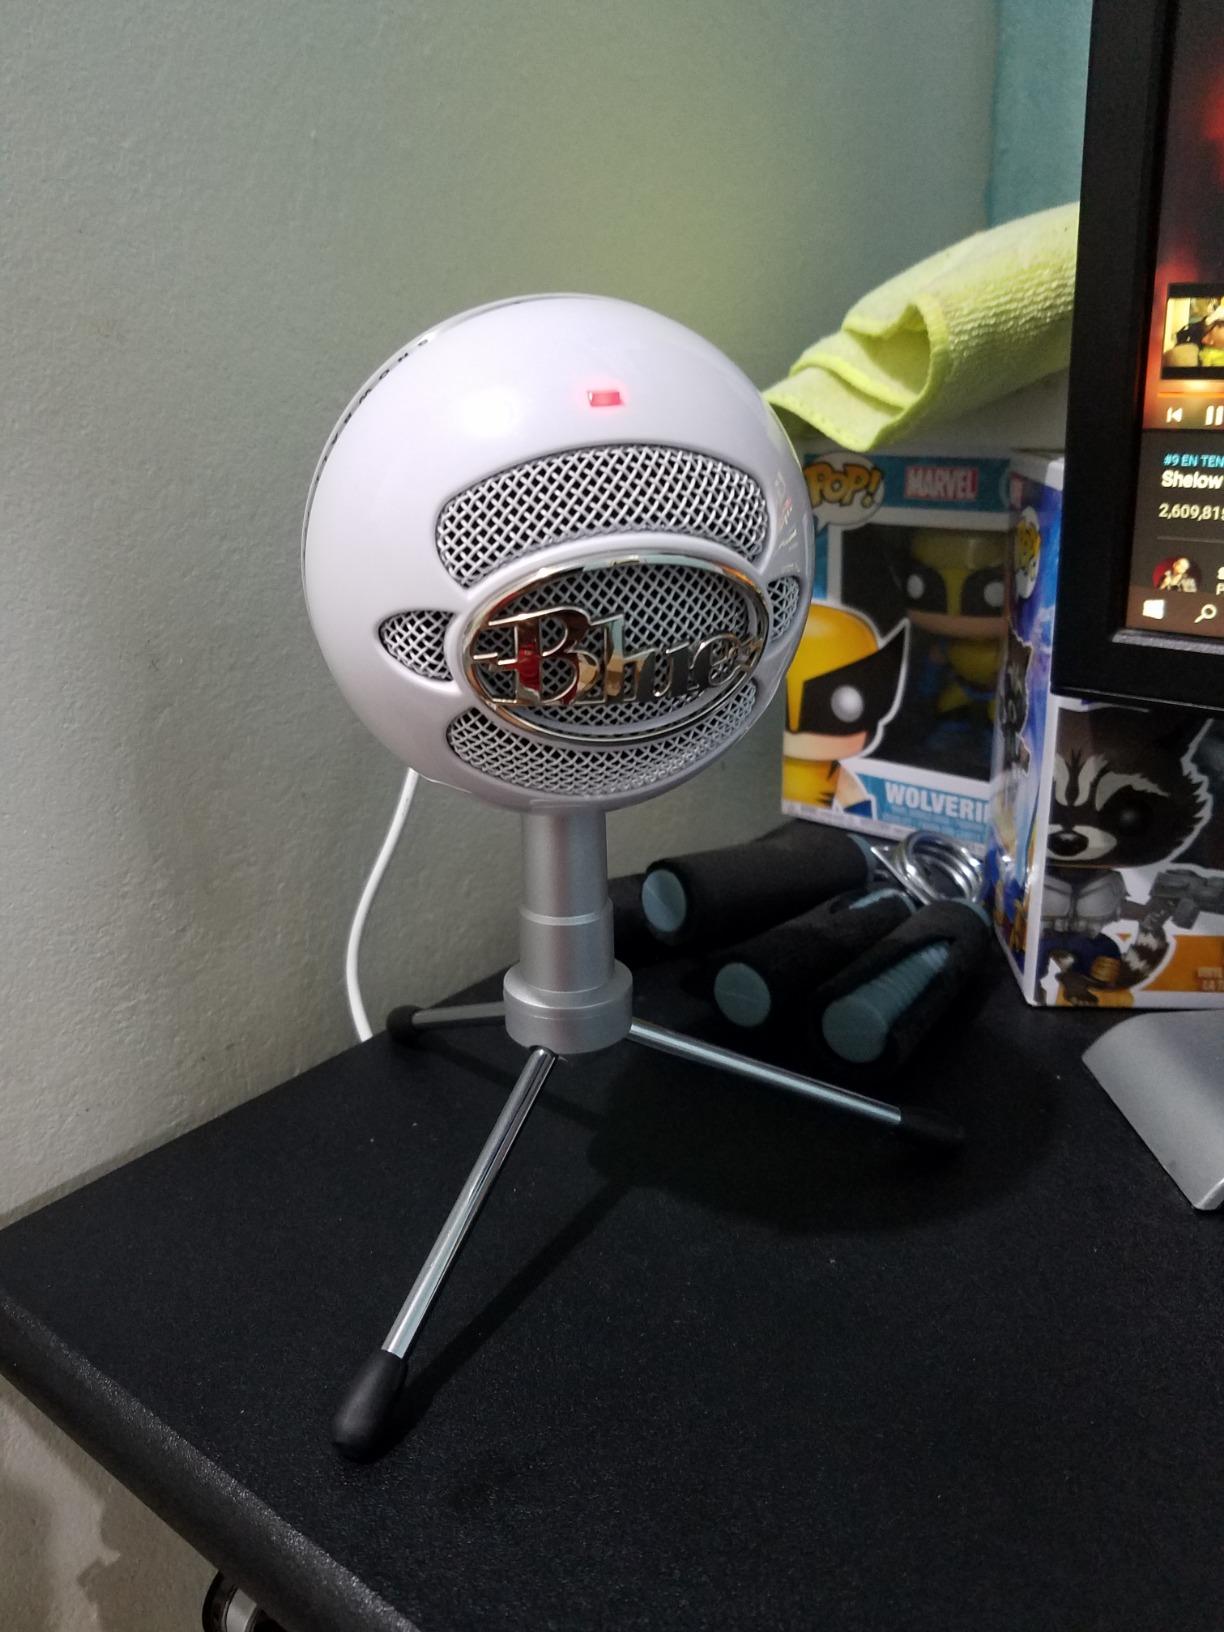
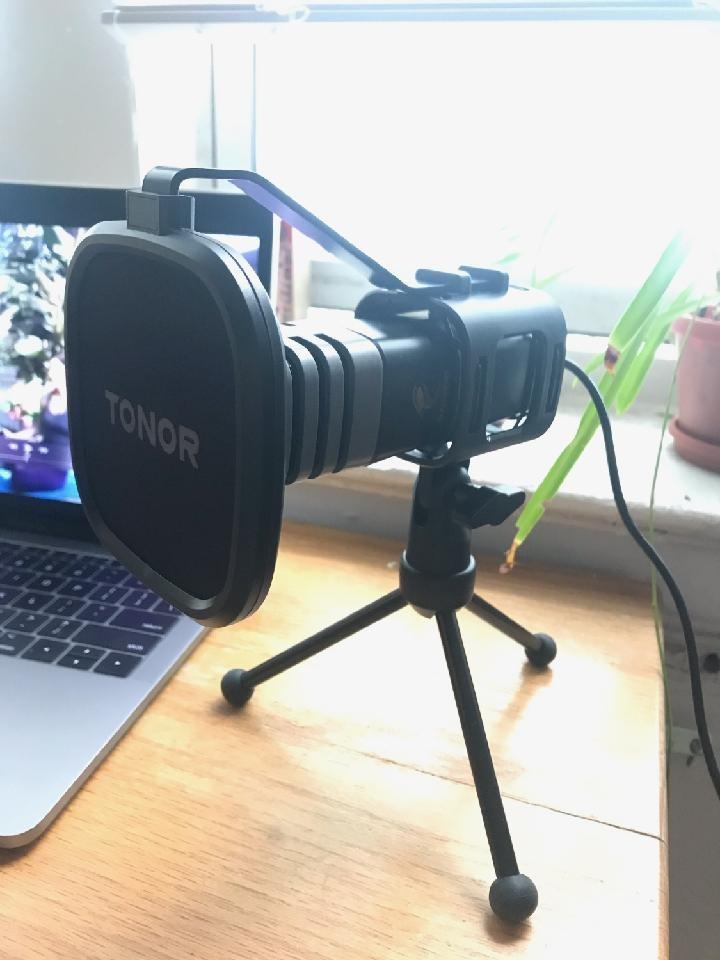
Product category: microphone
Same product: no